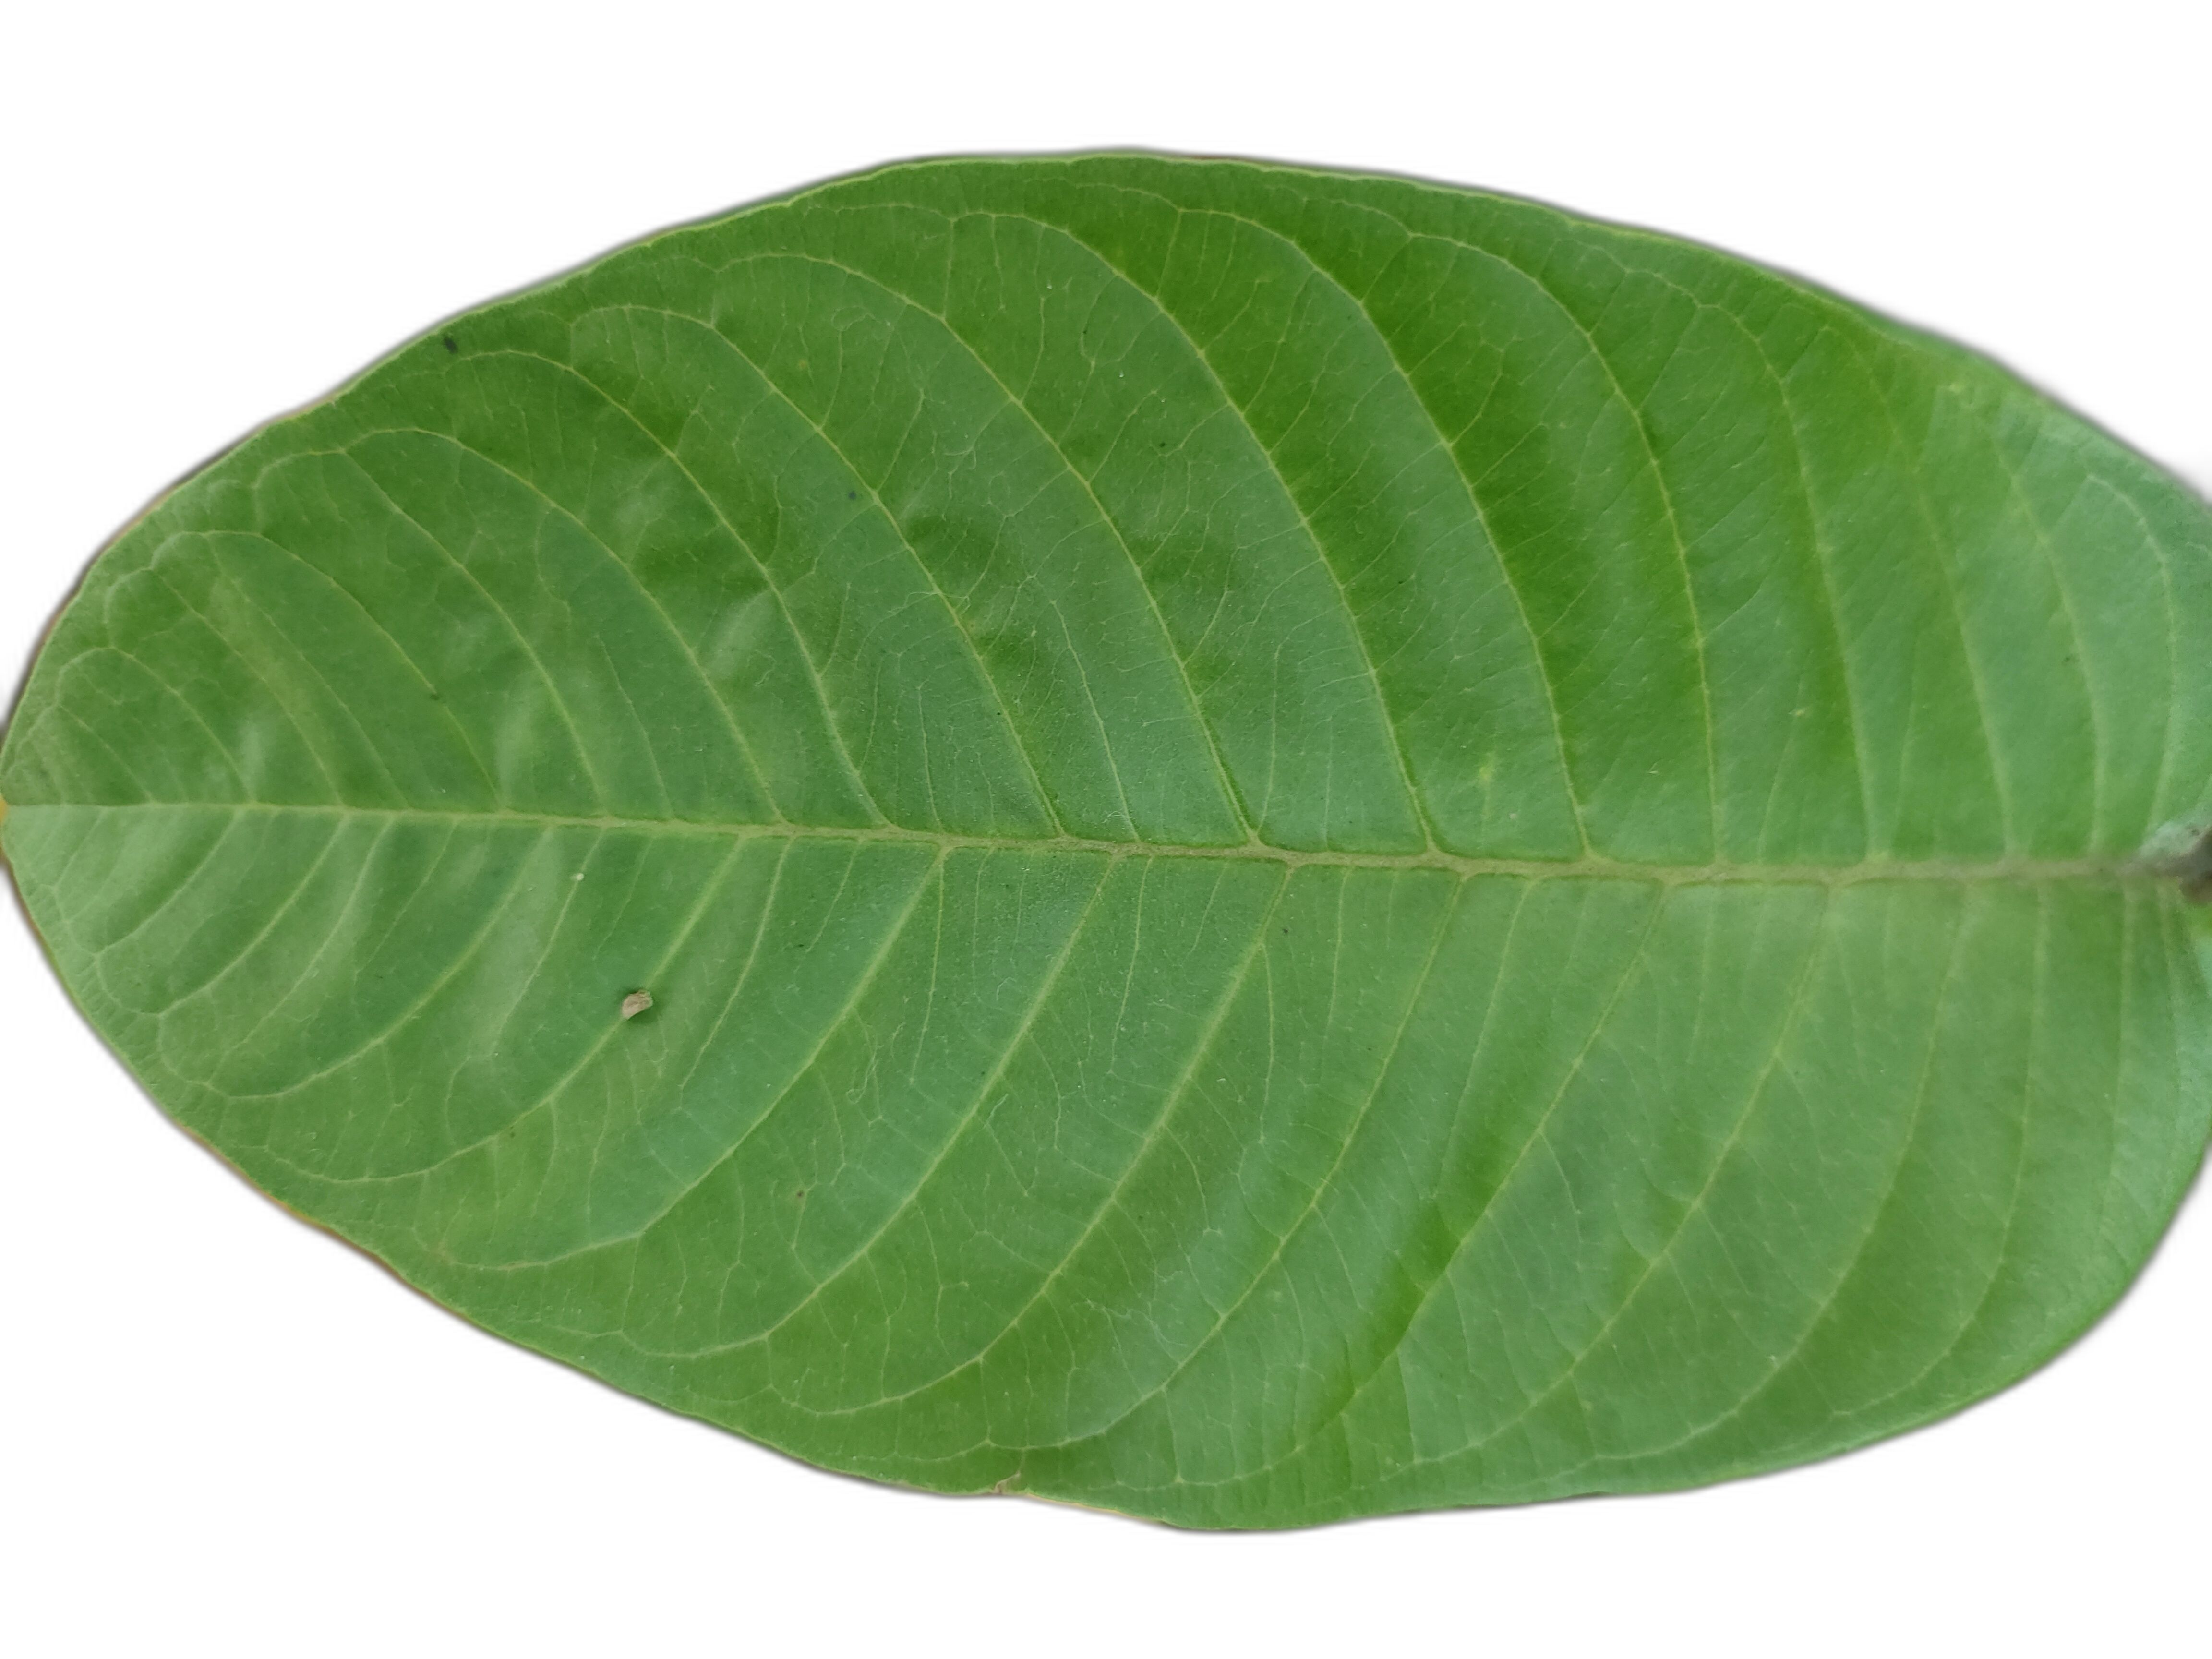
Plant part: leaf
Disease: Healthy